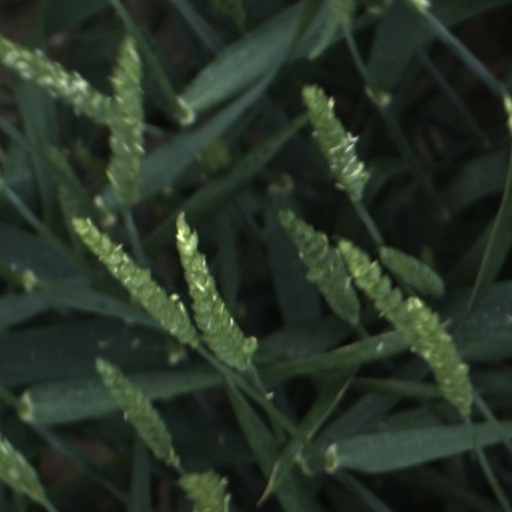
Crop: wheat